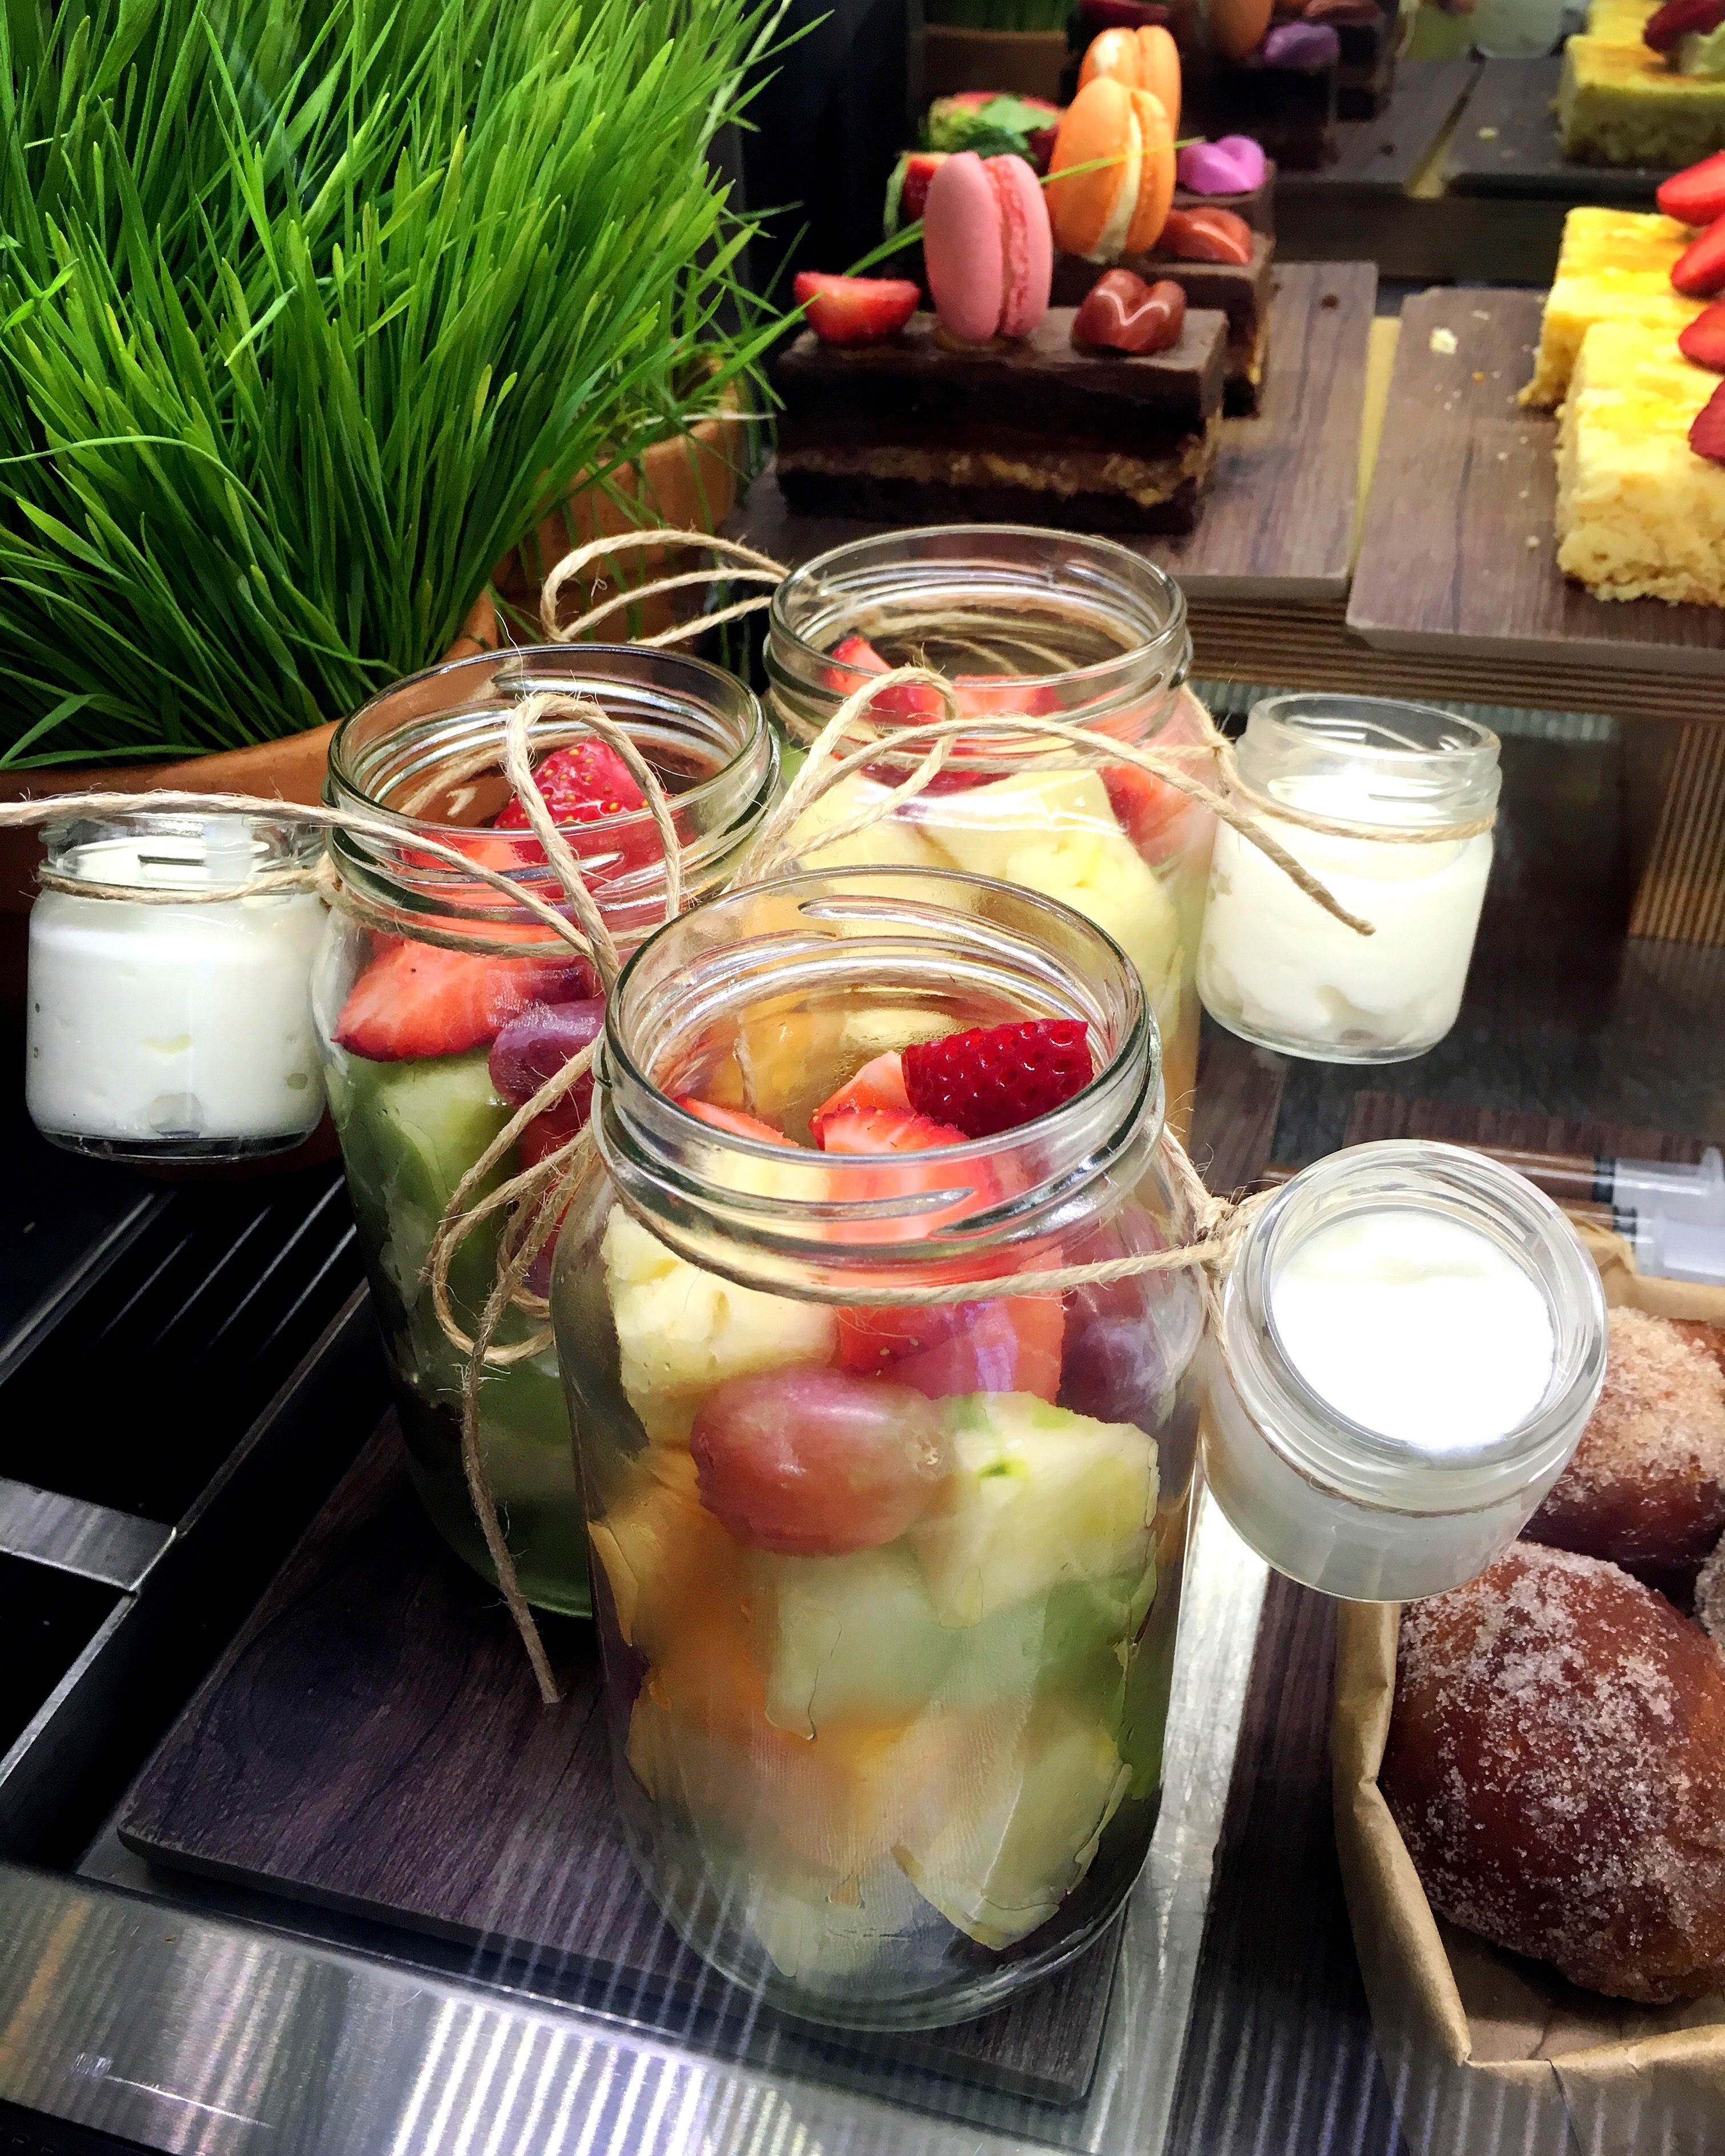
fruit, dish, meal, food, produce, fresh, breakfast, healthy, snack, lunch, mason jar, yogurt, berries, deli, brunch